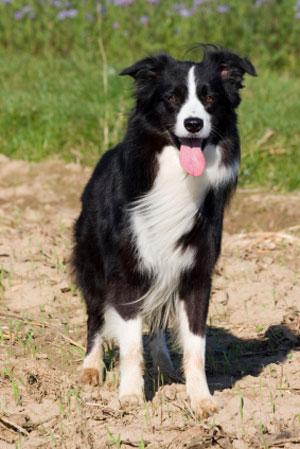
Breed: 2594-n000109-Border_collie